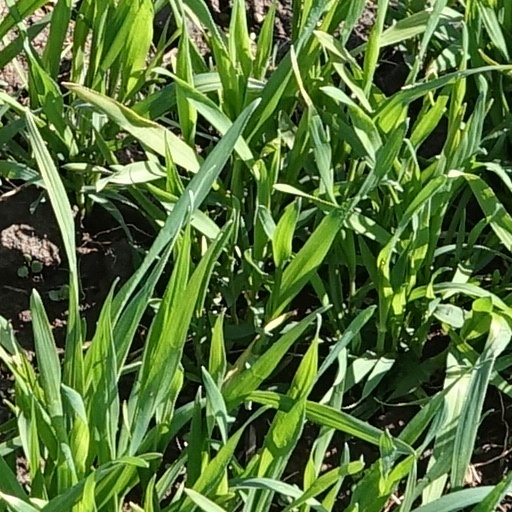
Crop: wheat